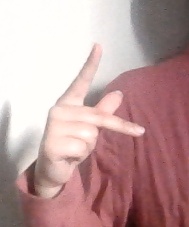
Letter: dha